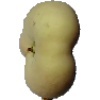
Label: Peach Flat 1